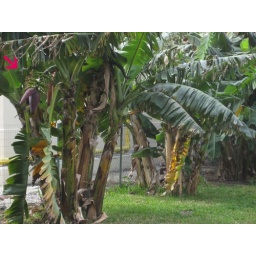
Baby bananas and a banana flower. On the bike path near Royal Palm